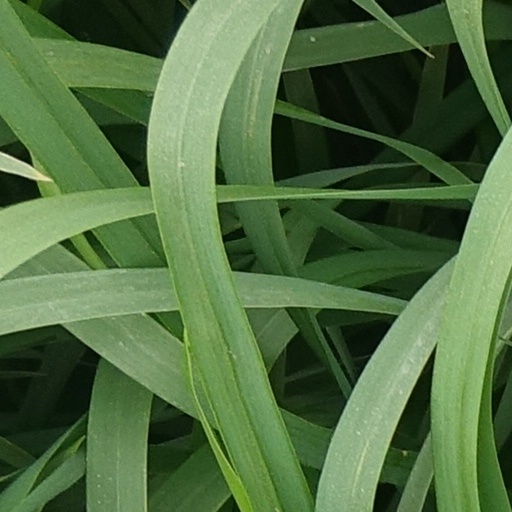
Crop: wheat